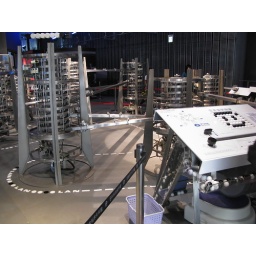
i sent a packet containing the binary (represented by black and white balls) for the letter 'J' to another terminal.